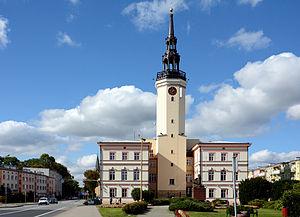
Strzelce Opolskie est une ville polonaise, siège de la gmina du même nom et du powiat de Strzelce Opolskie, en voïvodie d'Opole.